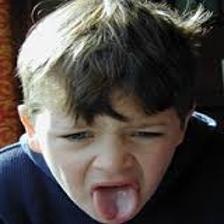
Image emotion (VAD): valence: -0.4, arousal: 0.4, dominance: -0.2
Candidate emotion words:
crabby — valence: -0.604, arousal: 0.624, dominance: -0.26
infuriated — valence: -0.854, arousal: 0.86, dominance: 0.02
fantasize — valence: 0.542, arousal: 0.32, dominance: -0.288
scared — valence: -0.708, arousal: 0.656, dominance: -0.63
Best matching emotion: crabby